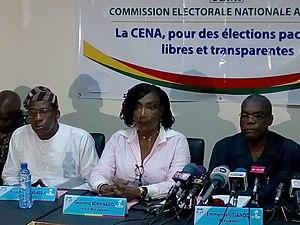
Au siège de la commission électorale lors de la présentation du bulletin unique, à Cotonou, le 4 avril 2019. (VOA/Ginette Fleure Adandé)
Les élections législatives béninoises de 2019 se déroulent le dimanche 28 avril 2019, afin de renouveler les 83 sièges de l'Assemblée nationale du Bénin.
La Commission électorale nationale autonome est un organe administratif béninois chargé d'organiser et de superviser les élections au Bénin.